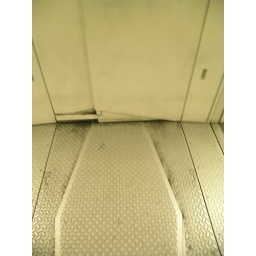
cabin joint on floor in Putra train